Sky position (RA, Dec in degrees): 152.353, 7.145
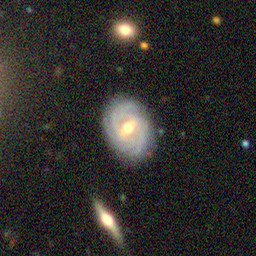
Galaxy morphology: Barred Spiral Galaxies